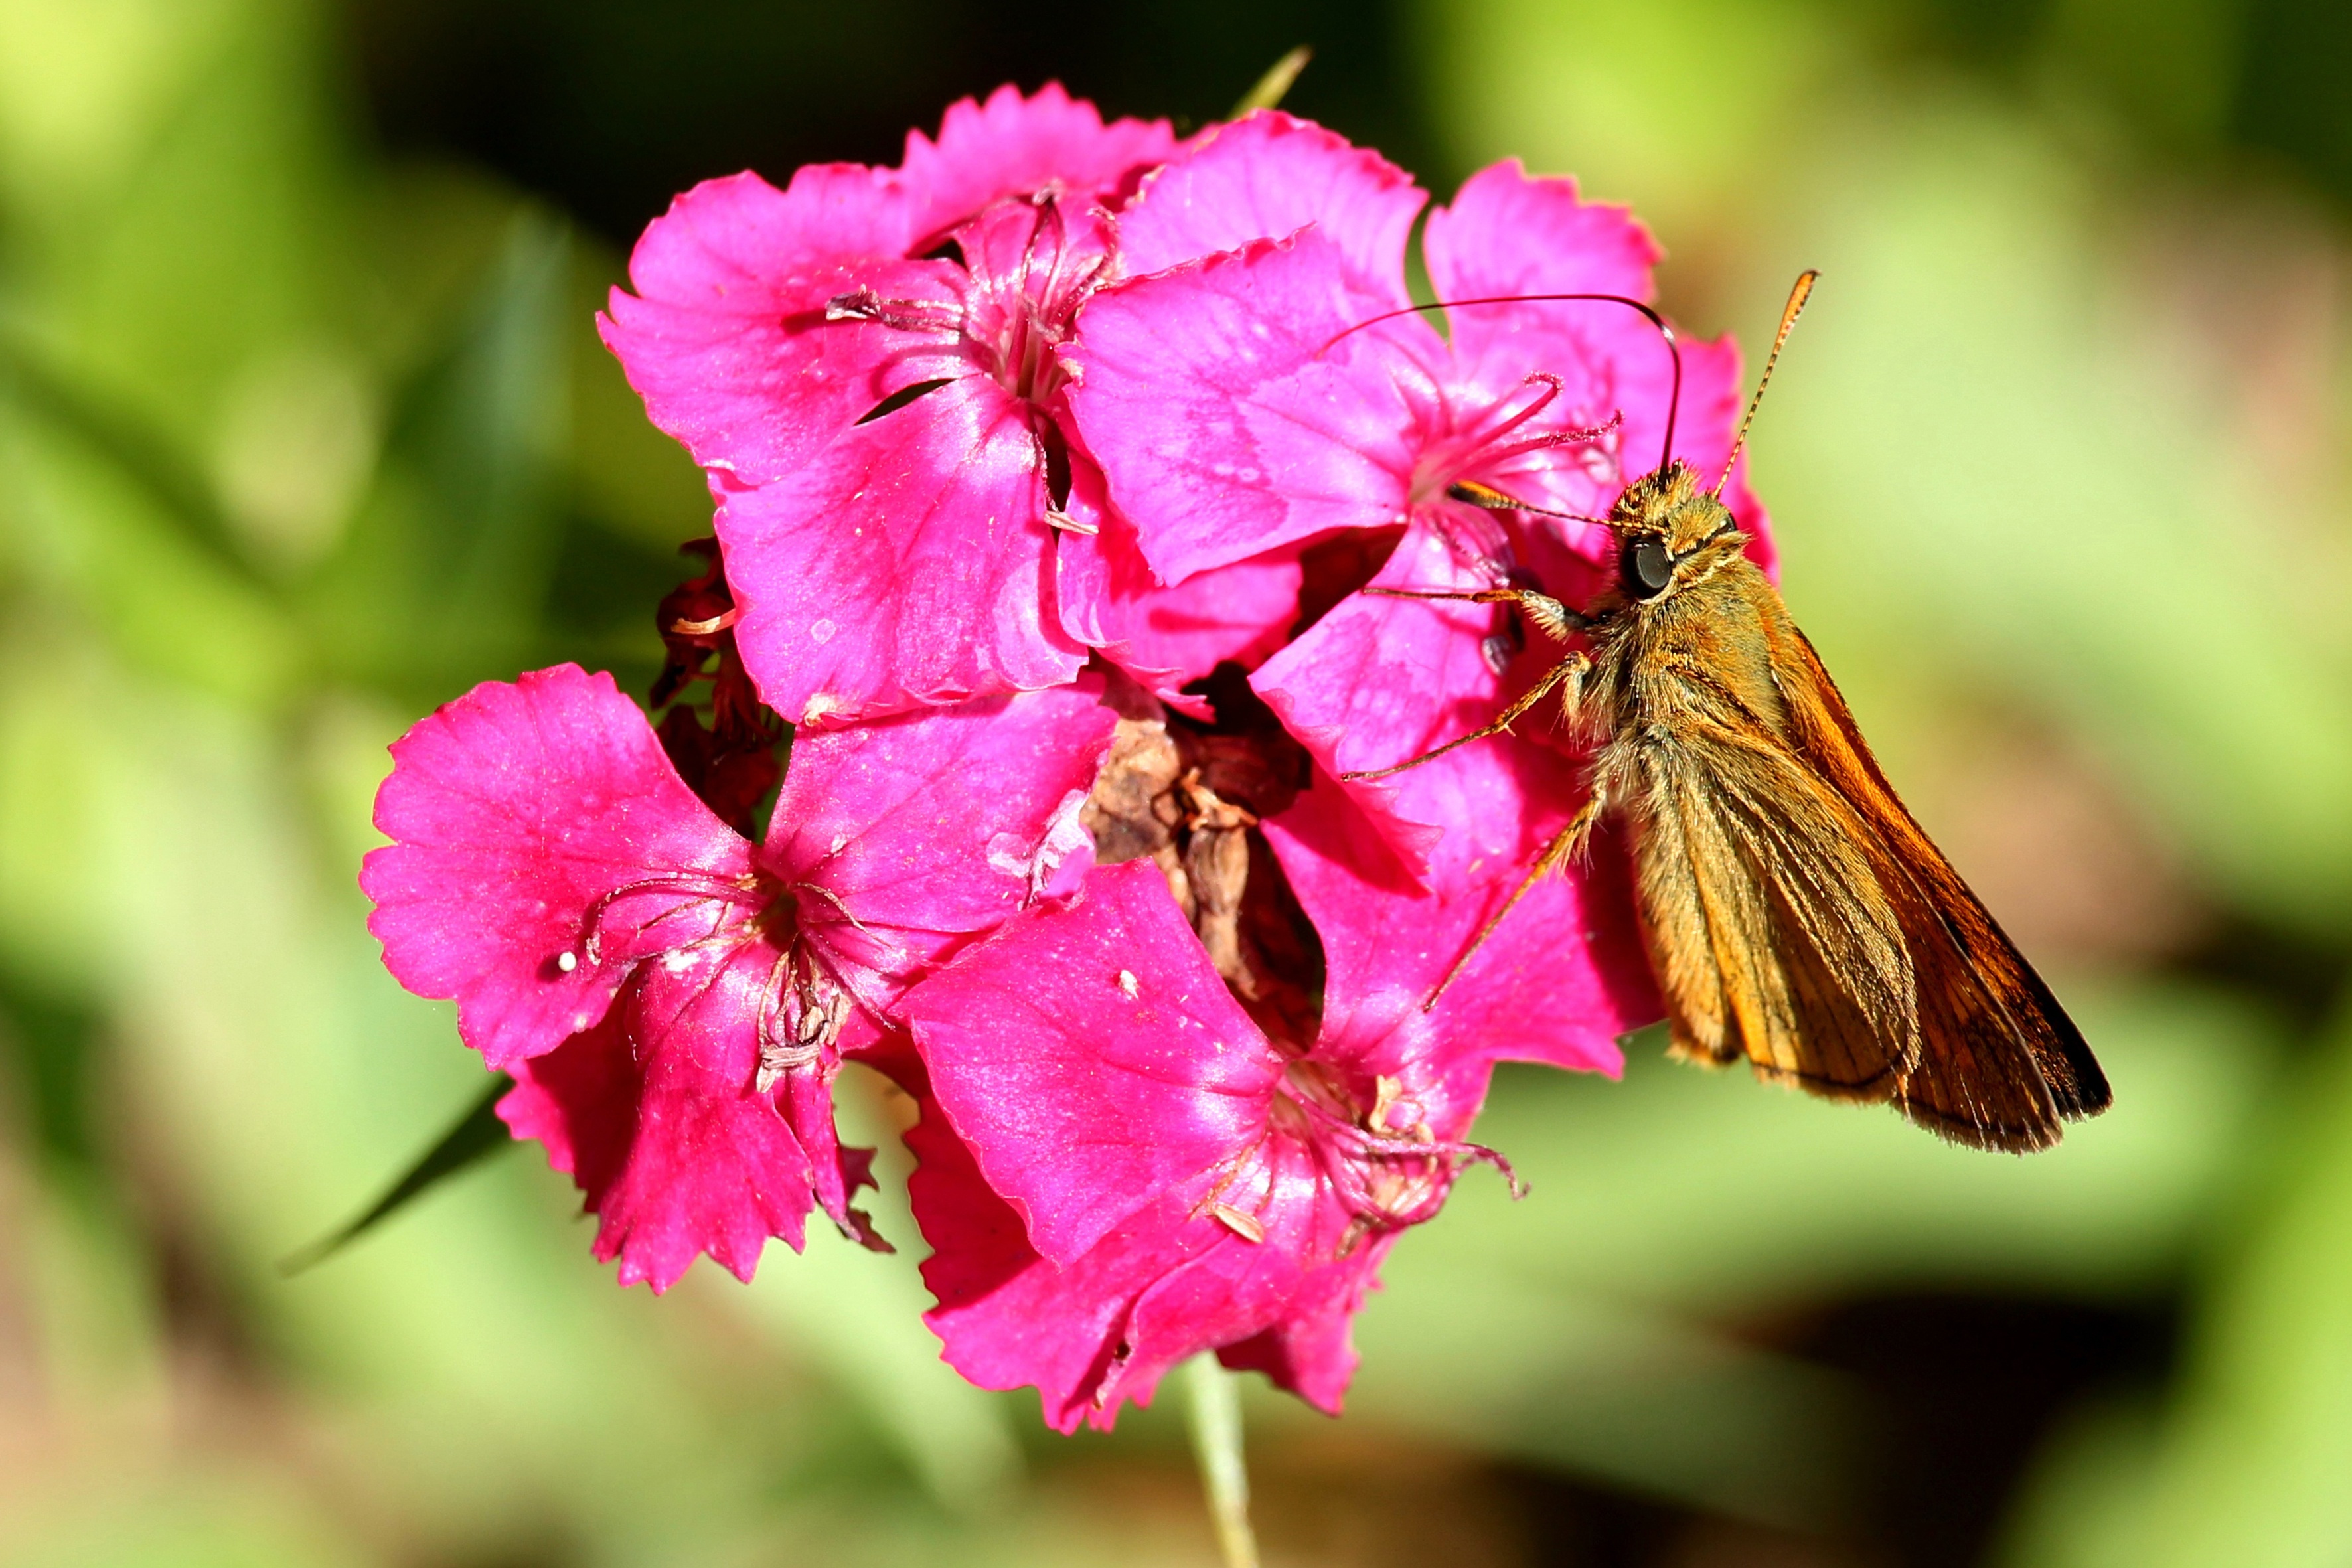
nature, blossom, plant, photography, leaf, flower, petal, bloom, red, insect, botany, butterfly, pink, flora, fauna, invertebrate, wildflower, close up, shrub, nectar, macro photography, flowering plant, land plant, moths and butterflies